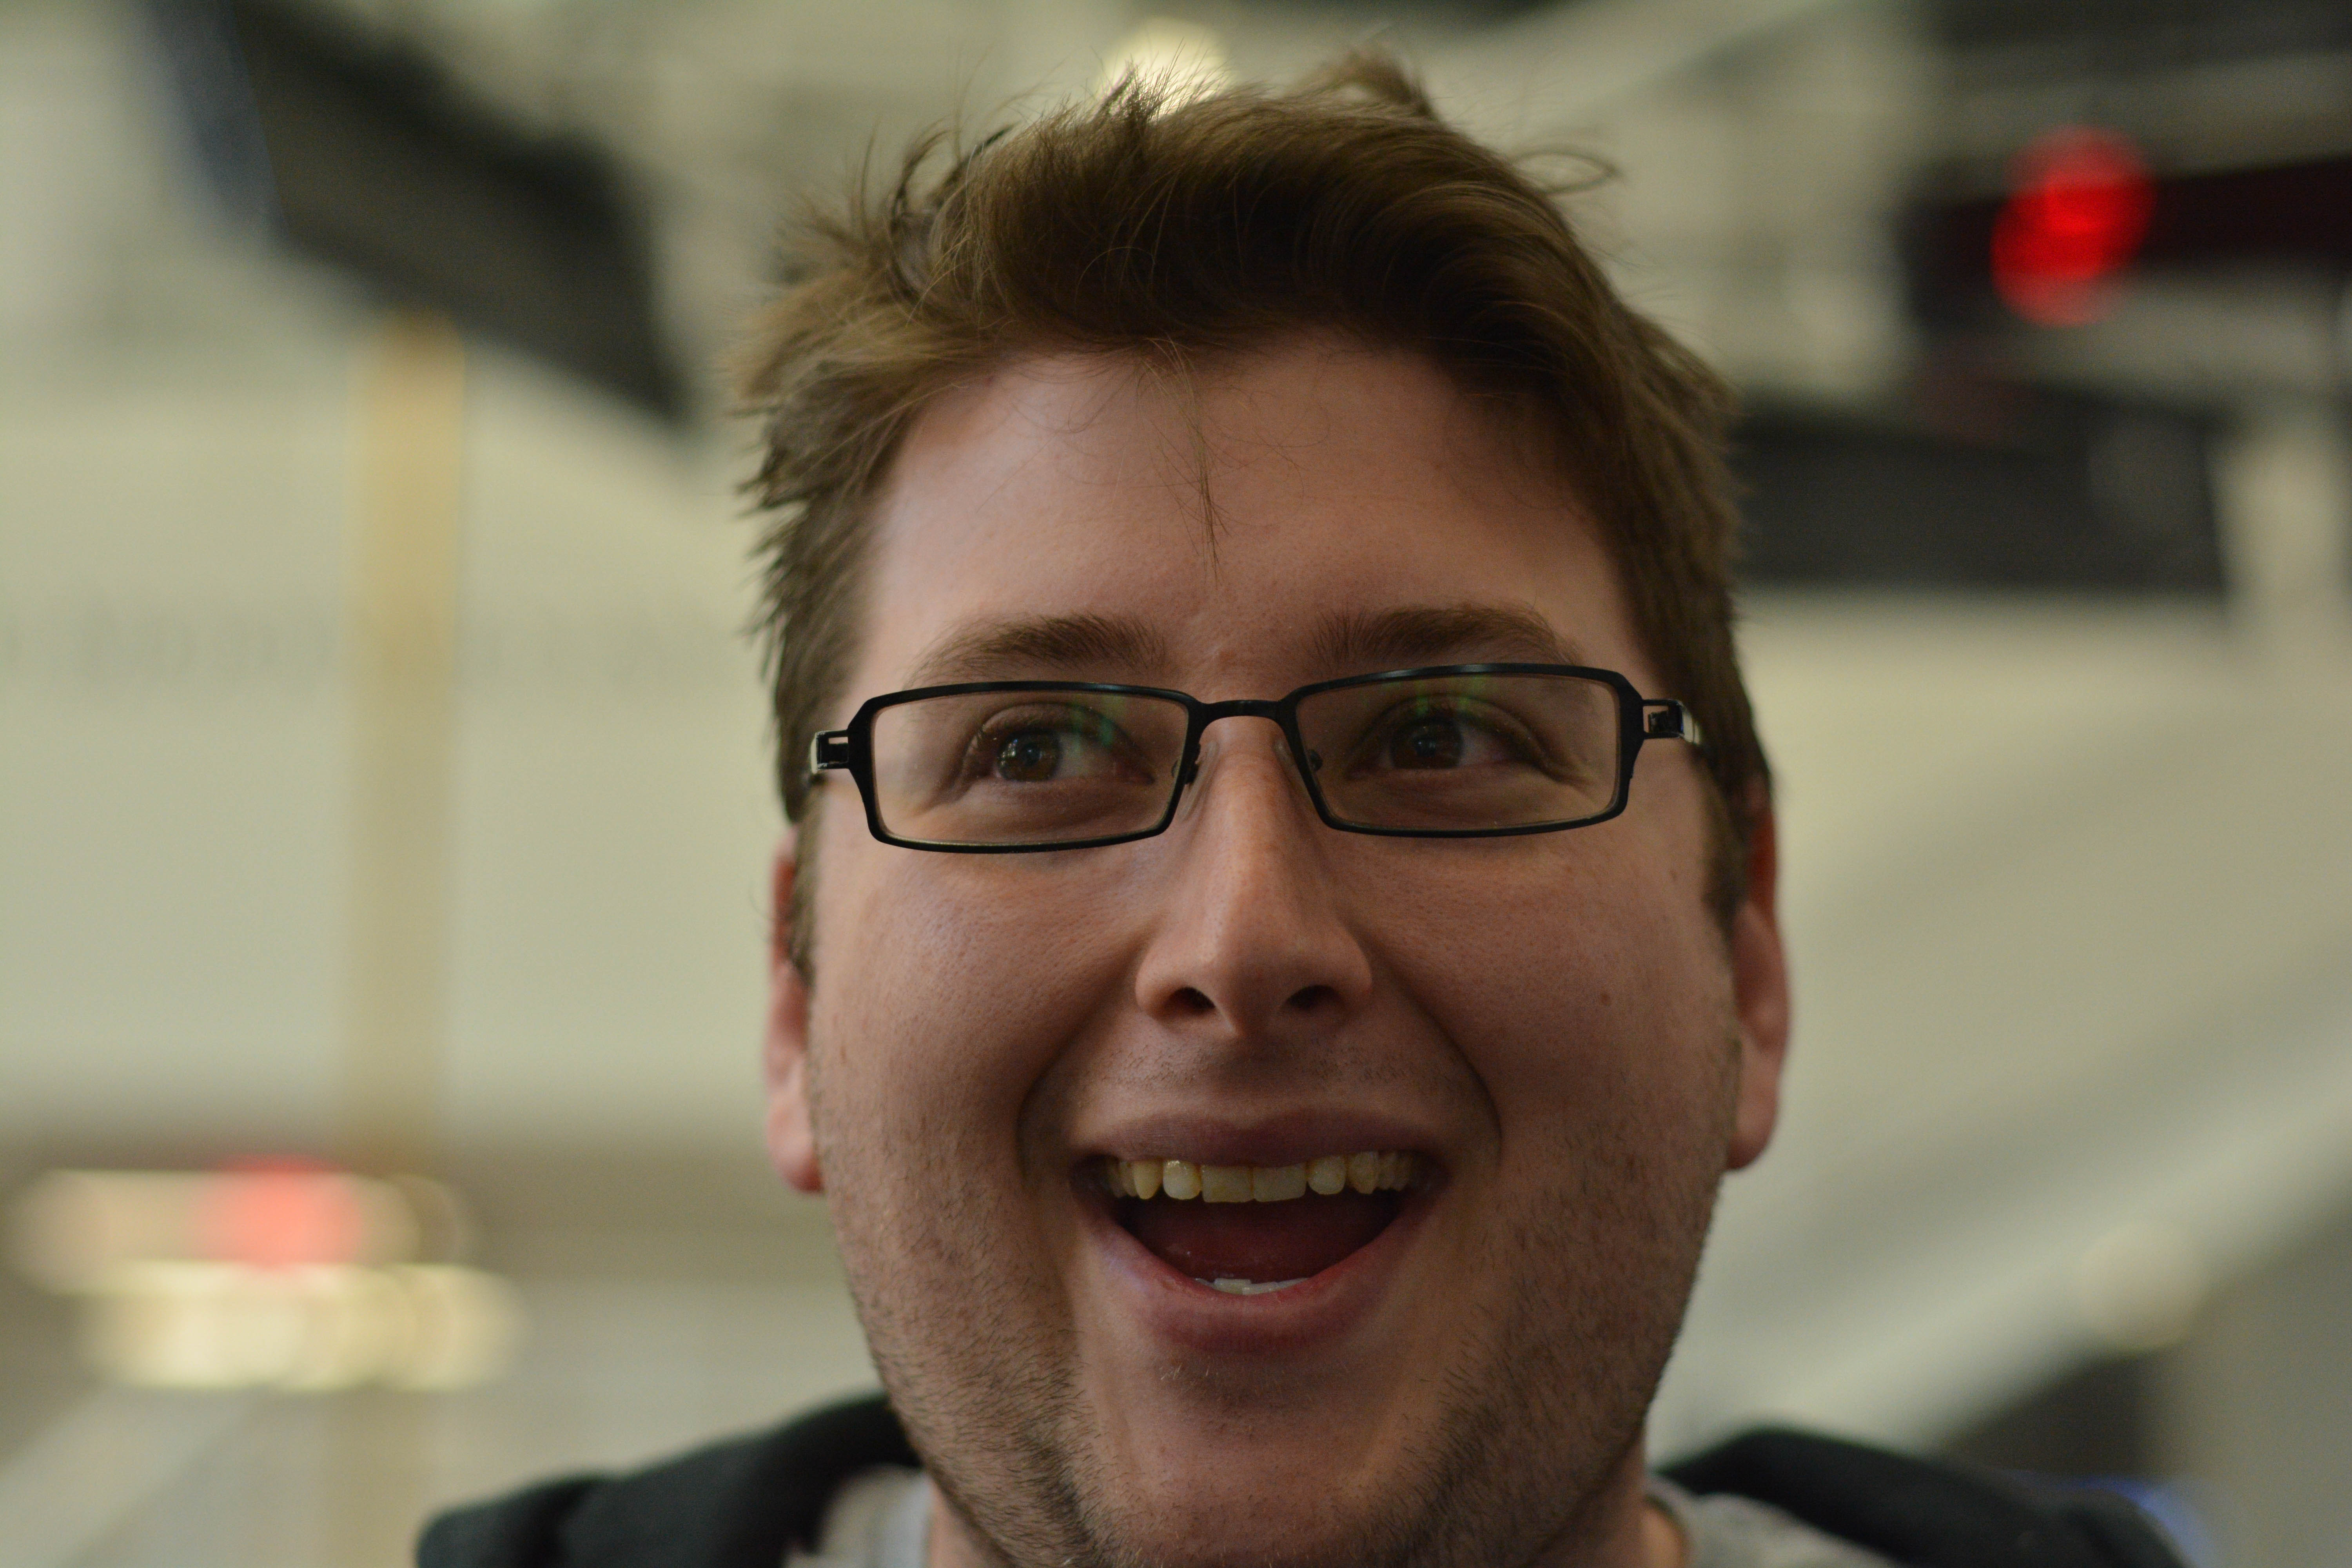
man, person, hair, male, portrait, facial expression, smile, face, sunglasses, eye, glasses, head, skin, eyewear, organ, emotion, facial hair, vision care